Louis-Pierre Deseine

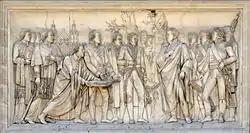
"Entry to Vienna", bas-relief at the Arc de Triomphe du Carrousel, Paris

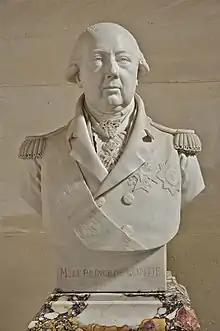
Louis Joseph, Prince of Condé, bust, 1814, (Château de Chantilly).

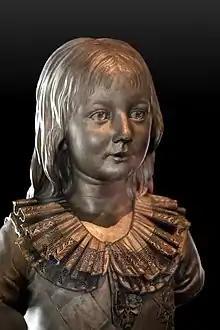
Bust of the dauphin Louis-Charles of France, (Musée de la Révolution française).

Louis-Pierre Deseine (1749–1822) was a French sculptor, who was born and died in Paris. He is known above all for his portrait busts and imaginary portraits.